Ethnic groups in Kazakhstan

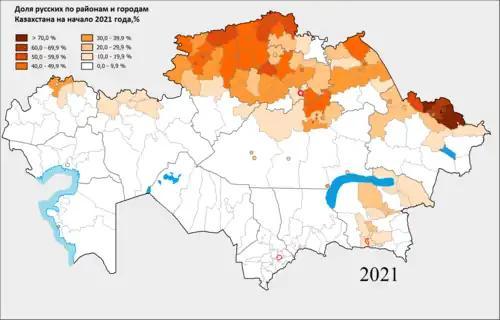
The share Russians by districts and cities of regional and republican subordination Kazakhstan in 2021

Major factor that greatly shaped the ethnic composition of Kazakhstan was major famines of the 1920s and of the 1930s. According to different estimates, in the 1930s up to 40% of Kazakhs either died of starvation or fled the territory. Official government census data report the contraction of Kazakh population from 3.6 million in 1926, to 2.3 million in 1939.